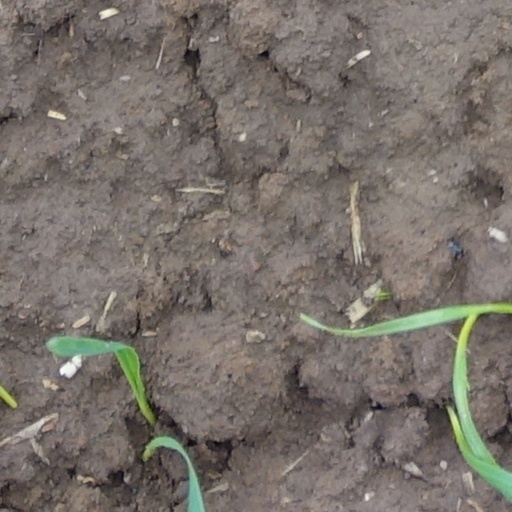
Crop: wheat